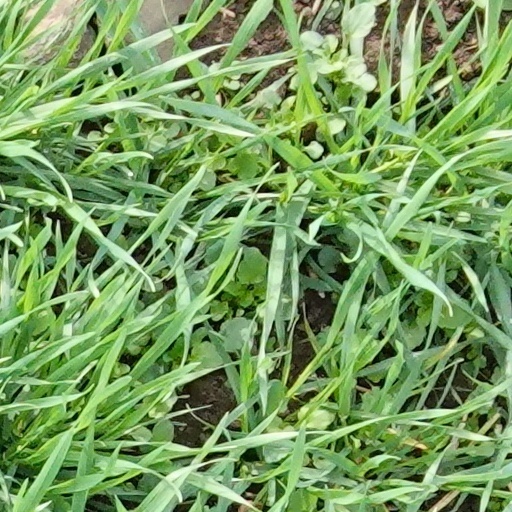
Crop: wheat